Naum Veqilharxhi

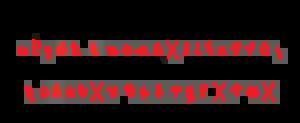
Letters from the original script of Veqilharxhi (red). The missing gj, rr, xh and zh are marked as X.

Veqilharxhi invented an original script for his Albanian primers. The script sometimes considered to be similar to the Armenian alphabet, was most probably developed sometime around 1825. The books by Veqilharxhi were lithographed in Bucharest by George Venrich, as was recently discovered. Though the script was lithographed, in 1847 it was also cut for typographic use in Vienna, by the Austrian philologists and punchcutter Alois Auer. The script by Veqilharxhi, is also known as Vithkuqi script, because of the place of birth of its author. It was briefly used in some parts of Albania, but never managed to become popularised.